Gilmer County Courthouse

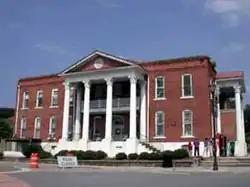
Old courthouse demolished in 2008

The Gilmer County Courthouse was the courthouse for Gilmer County, Georgia, United States, from 1934 until 2003. It was built in 1898 as the Hyatt Hotel (no relation to Hyatt Hotels), making it the only courthouse in the state not originally built as a courthouse. It was listed on the National Register of Historic Places in 1980.